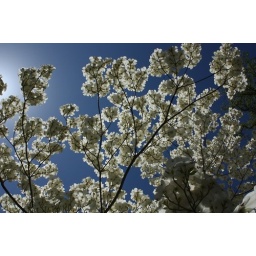
Cornus florida against a clear blue sky